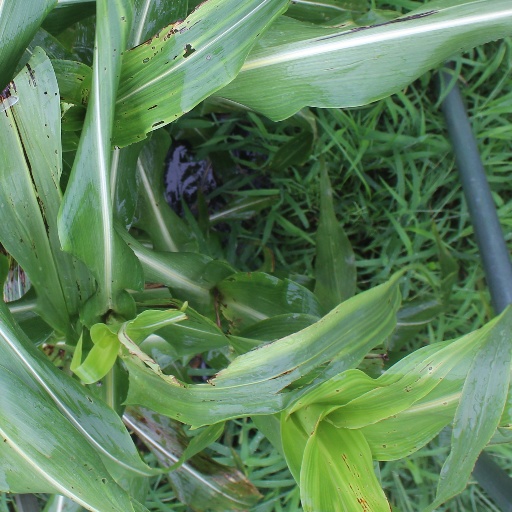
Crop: sorghum